Racial diversity and discrimination in STEM fields

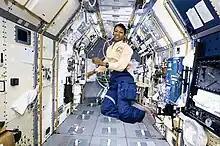
Mae Jemison in Space

The STEM pipeline starts to narrow early as students of color face additional barriers to STEM participation in school. The following are some examples of these barriers.